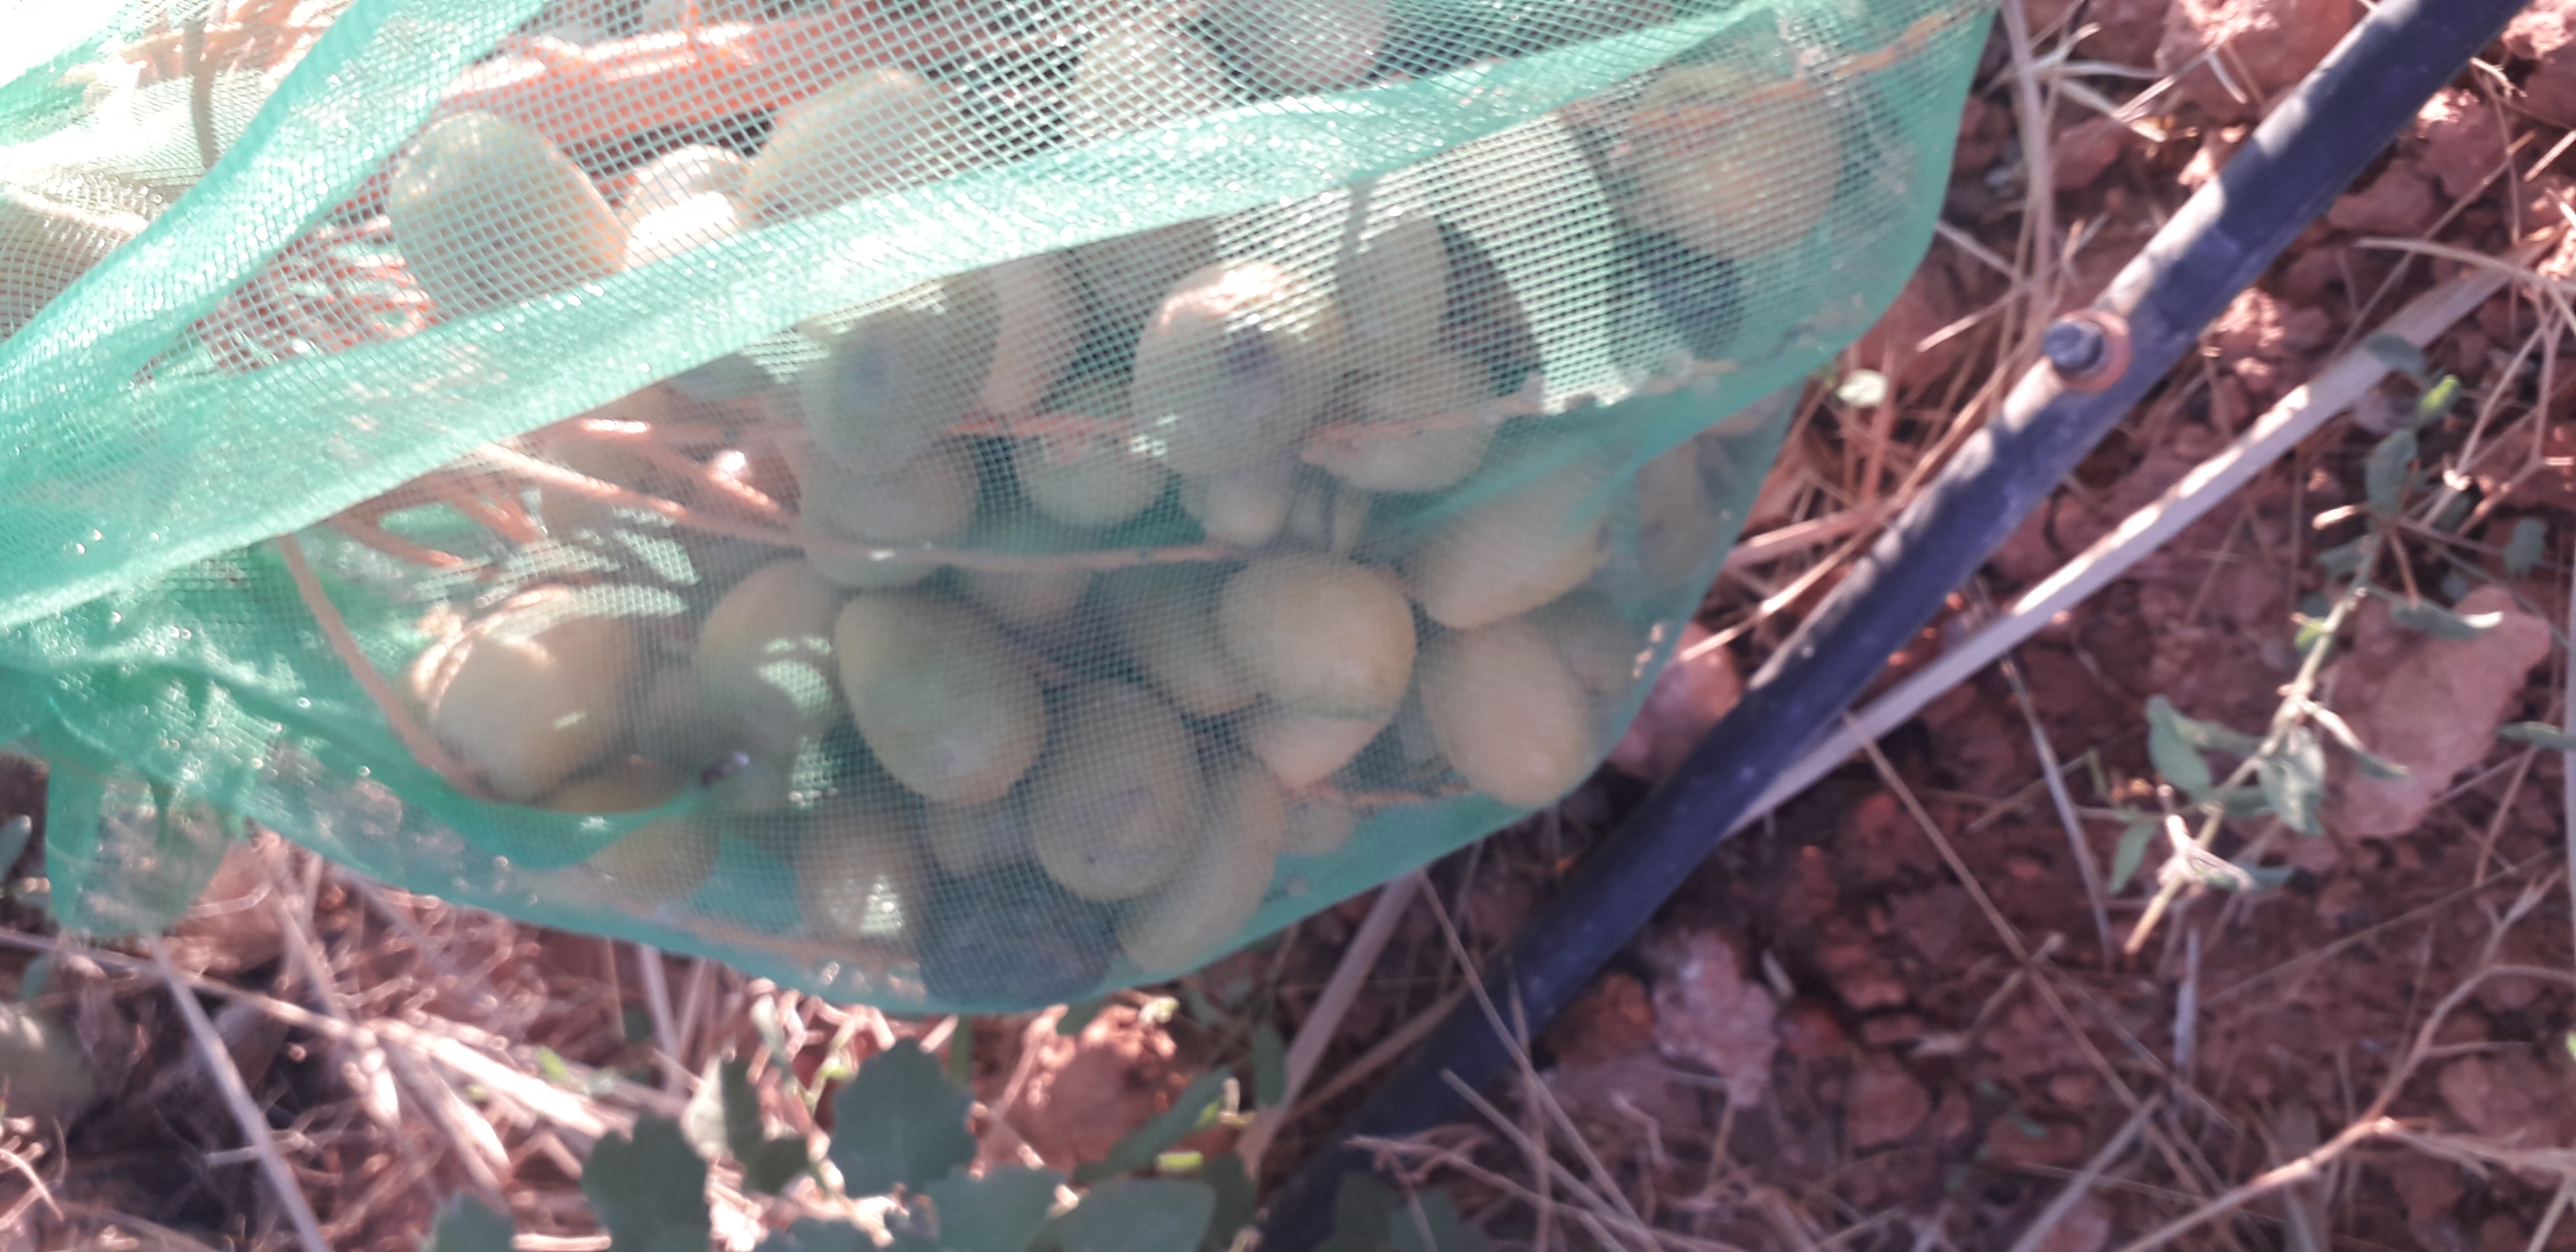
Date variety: Boufagous